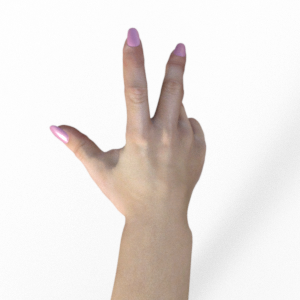
Label: scissors